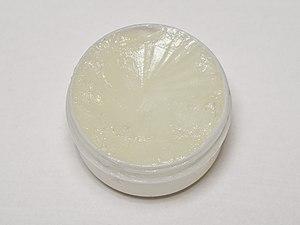
La vaseline est, comme la paraffine, un distillat de pétrole. Elle est formée essentiellement d'alcanes, de formule générale. Elle est fluide à température ambiante.